2012 TicketCity Bowl

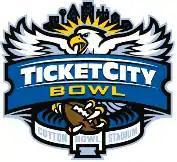
TicketCity Bowl logo

The 2012 TicketCity Bowl, the second edition of the game, was a post-season American college football bowl game, held on January 2, 2012, at the Cotton Bowl in Dallas, Texas, as one of the 2011–12 NCAA football bowl games.